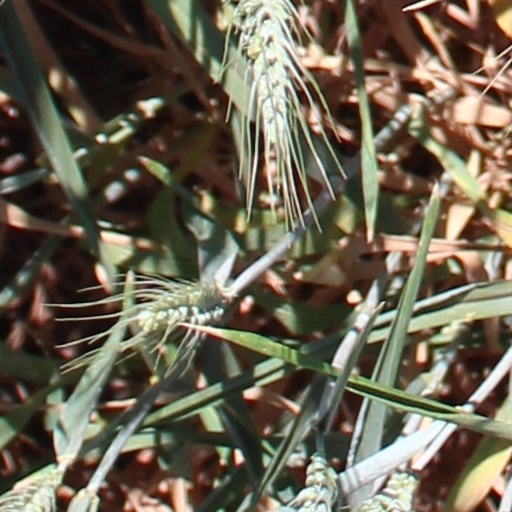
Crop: wheat